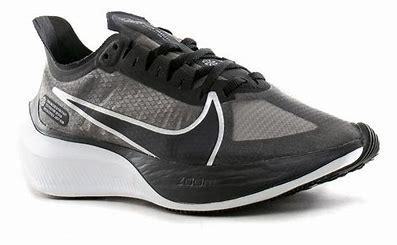
Brand: Nike
Model: Zoom Gravity